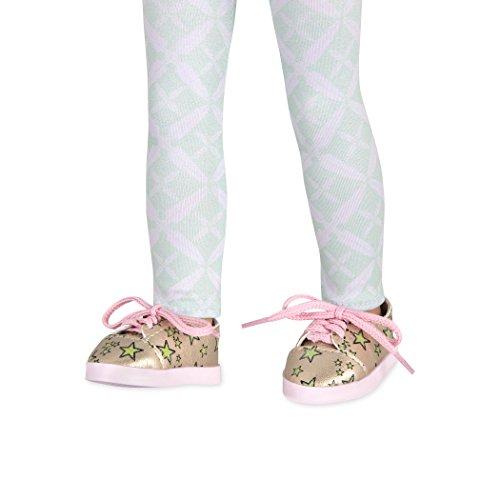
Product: Glitter Girls by Battat – Starry Sneakers Shoes and Leggings Accessory Set – 14-inch Doll Clothes and Accessories for Girls Age 3 and Up – Children’s Toys
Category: Toys & Games | Dolls & Accessories | Doll Accessories | Clothing & Shoes
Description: Trendy clothes: this stylish and glittery 14-inch doll accessory set comes with adorable gold sneakers with real pink shoelaces and a bright Star pattern, and a pair of leggings covered with a gorgeous green pastel pattern.
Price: $5.31
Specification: ProductDimensions:5.2x1.8x4.5inches|ItemWeight:1.92ounces|ShippingWeight:1.92ounces(Viewshippingratesandpolicies)|DomesticShipping:ItemcanbeshippedwithinU.S.|InternationalShipping:ThisitemcanbeshippedtoselectcountriesoutsideoftheU.S.LearnMore|ASIN:B073FYTWZB|Itemmodelnumber:GG57009Z|Manufacturerrecommendedage:36months-12years